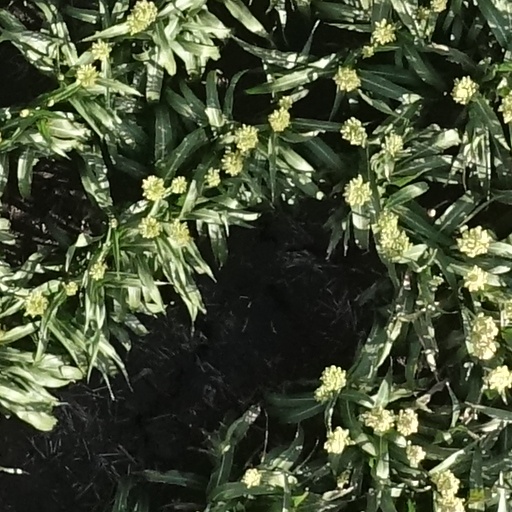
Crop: sorghum